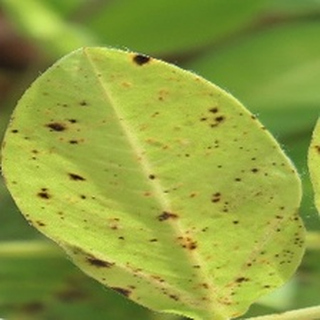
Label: groundnut_late_leaf_spot